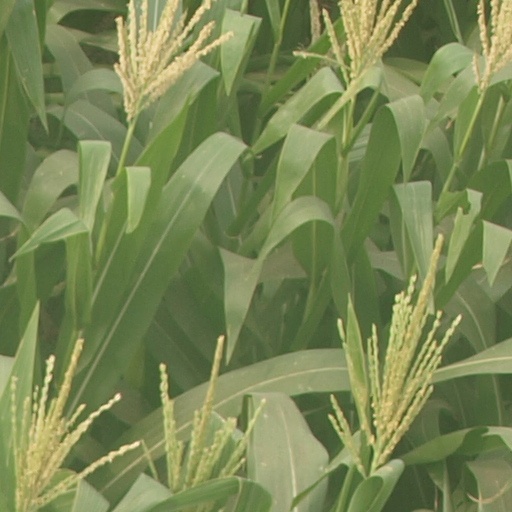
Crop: maize; corn